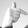
ASL letter: T